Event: Nepal Earthquake
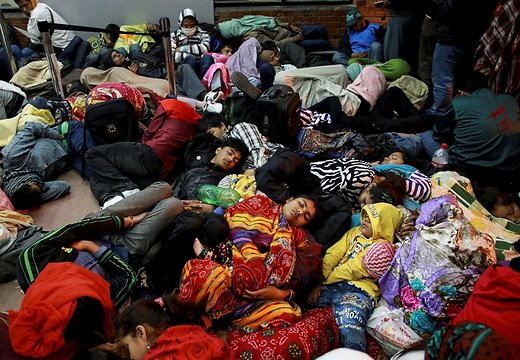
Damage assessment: no_damage